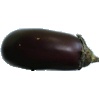
Label: eggplant